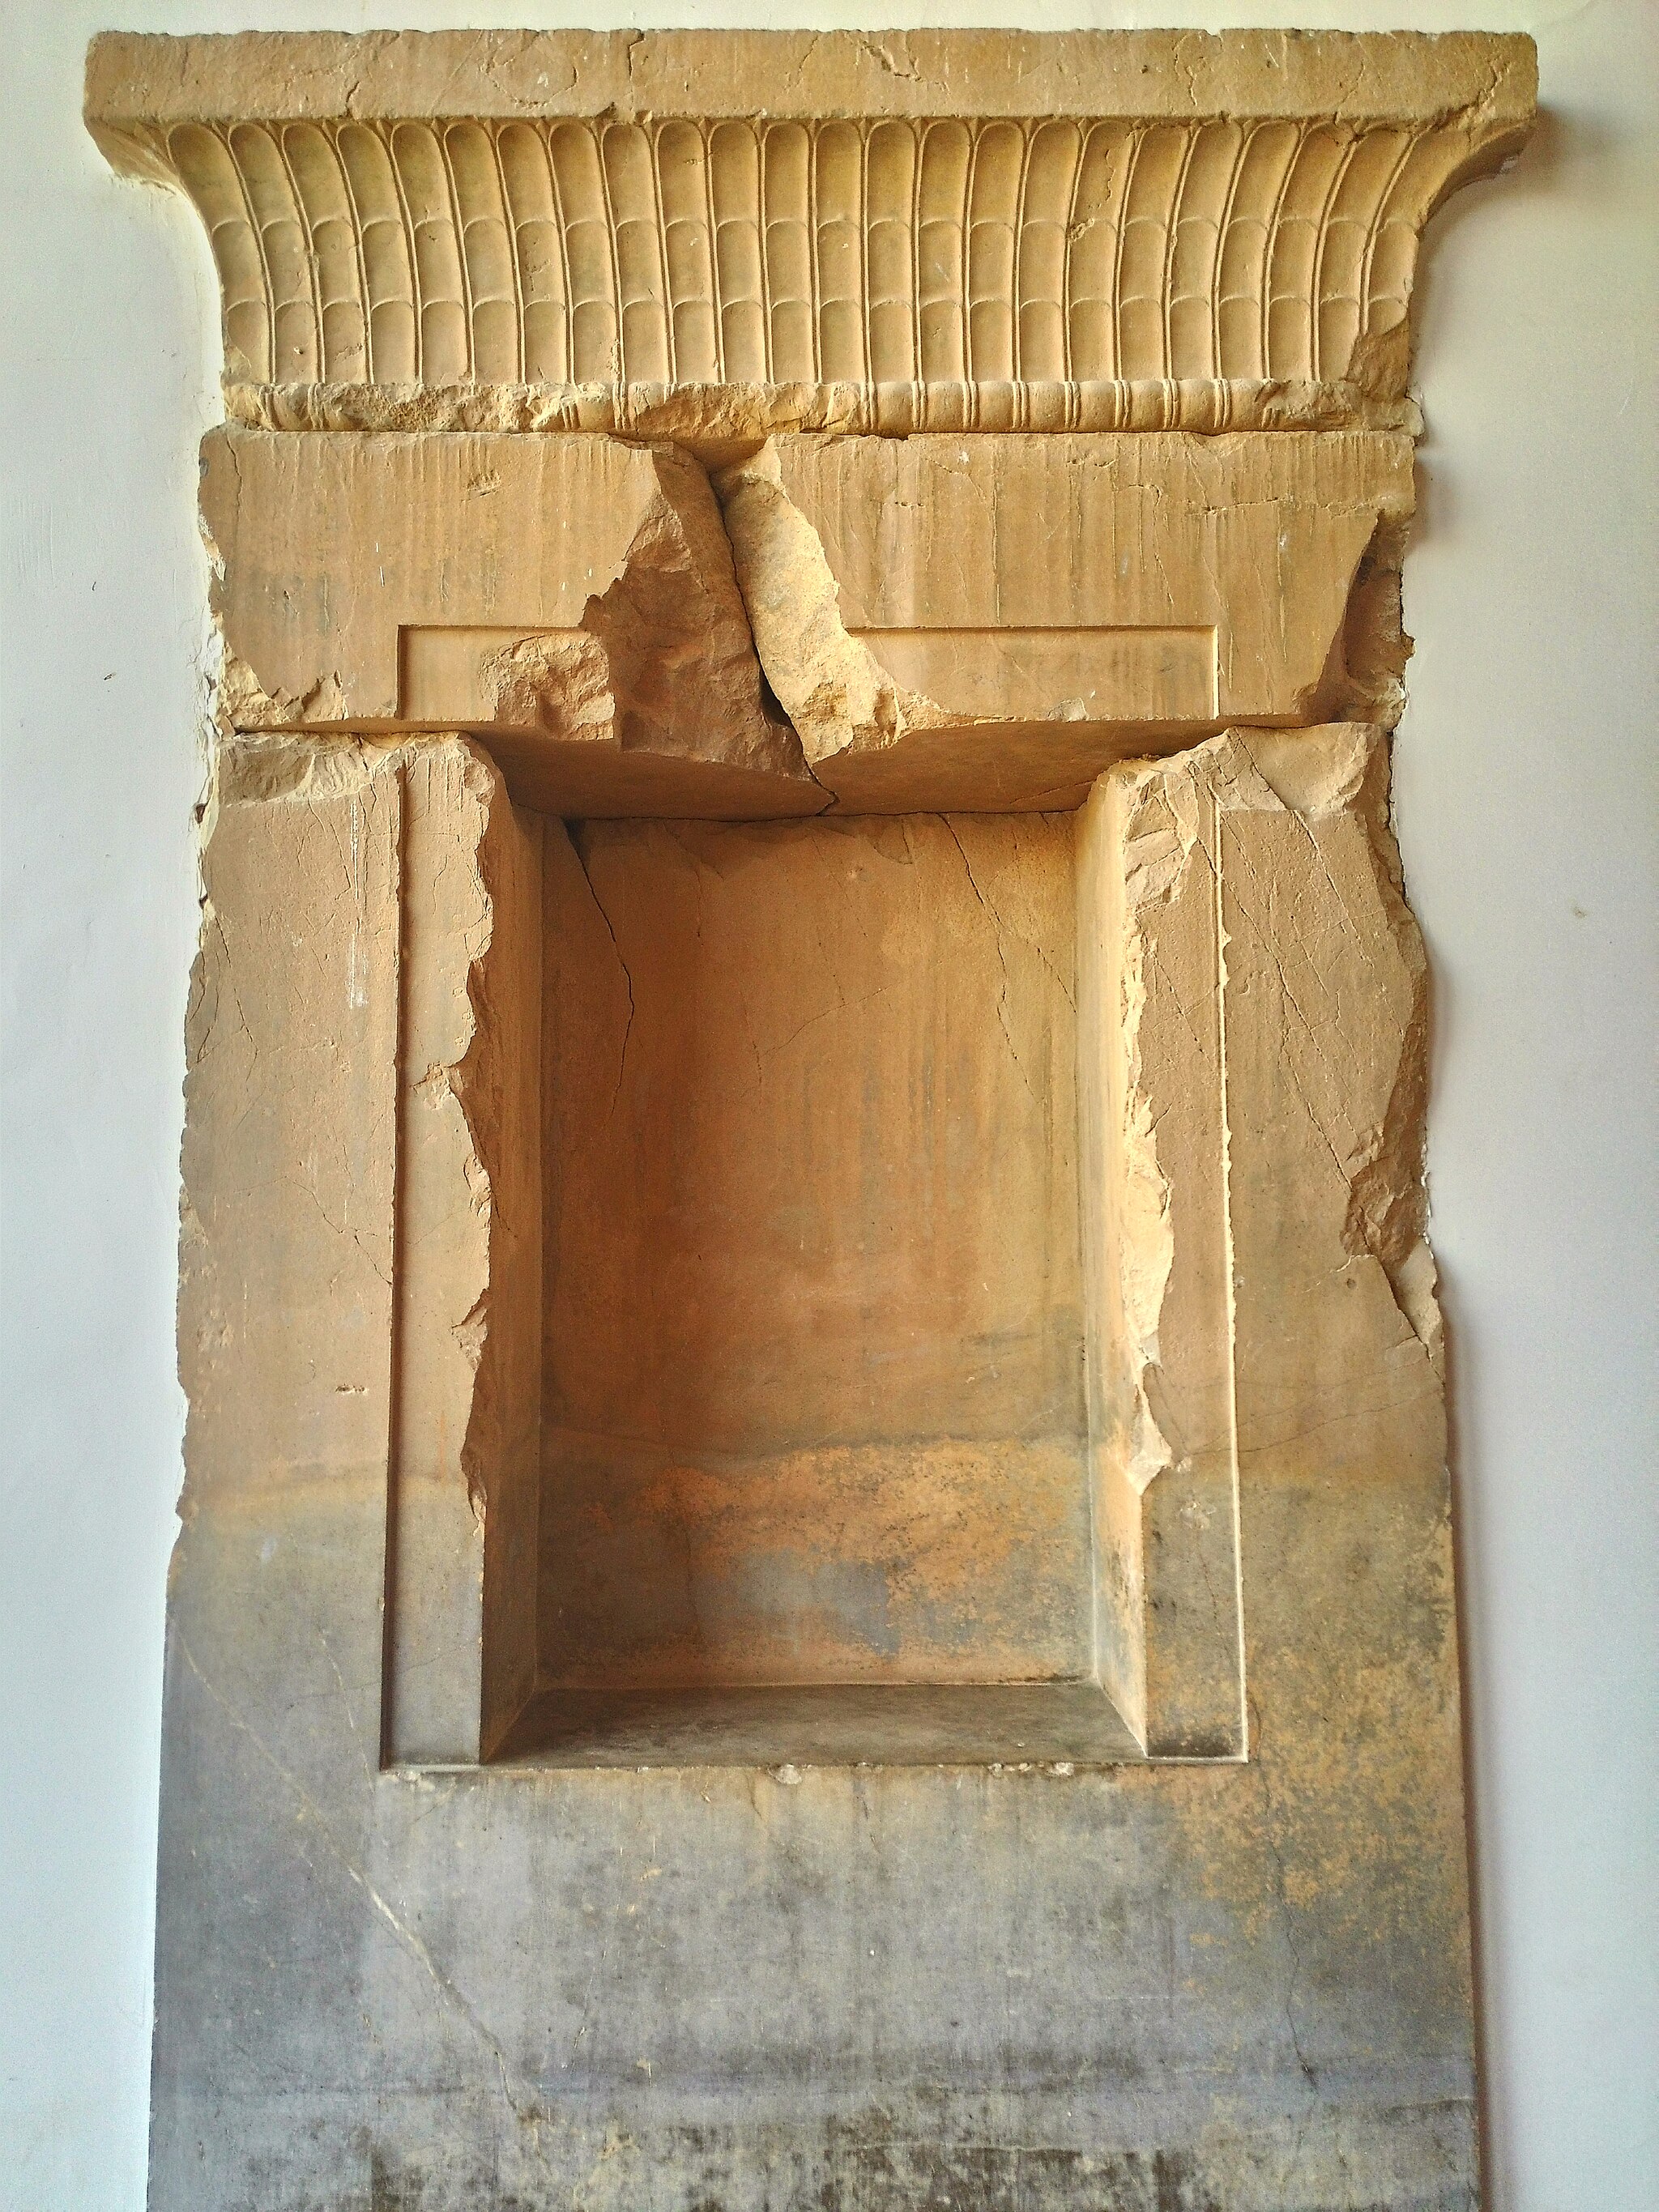
Title: Persepolis7 Shiraz Iran MojtabaValipour
Date: 2015-10-30 12:34:21
Categories: Images from Wiki Loves Monuments 2018, Self-published work, Cultural heritage monuments in Iran with known IDs, Uploaded via Campaign:wlm-ir, Images from Wiki Loves Monuments in Marvdasht, Images from Wiki Loves Monuments 2018 in Iran, Iran photographs taken on 2015-10-30, Reliefs from Persepolis